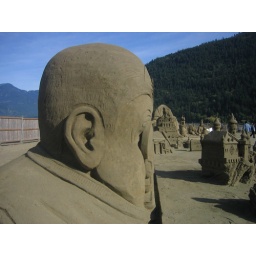
Every year around Thanksgiving (Canadian) there's a sand castle competition at Harrison hot springs